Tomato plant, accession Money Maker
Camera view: bottom (45 deg); turntable rotation: 210 degrees
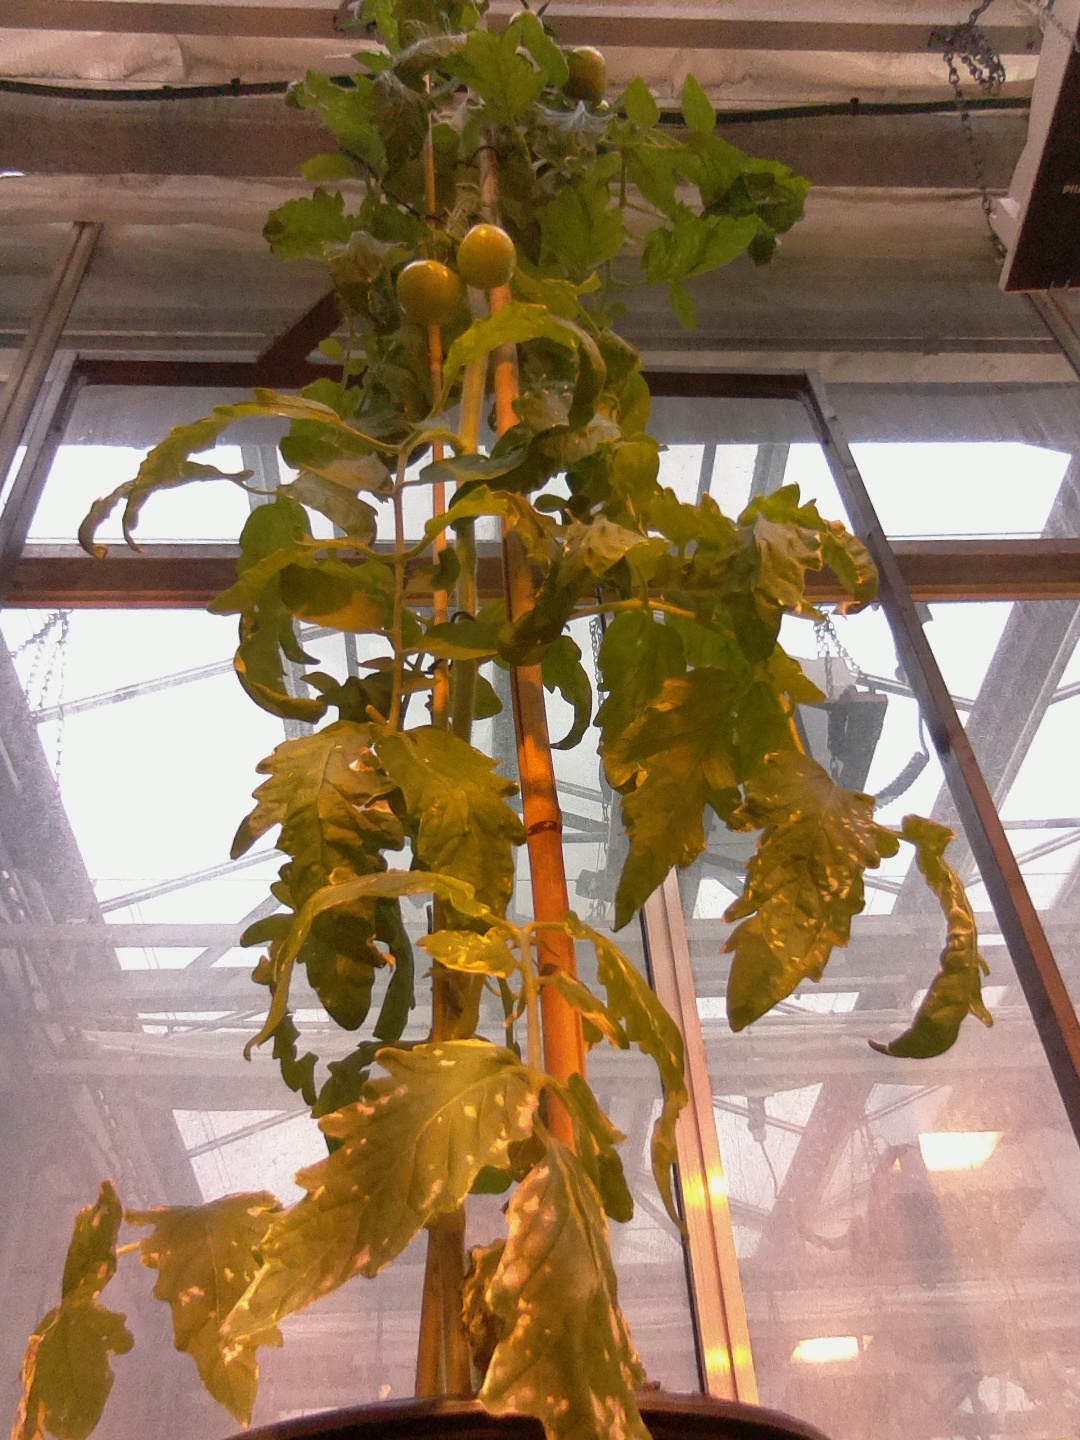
BBCH growth stage 75: 50%-60% of final fruit size